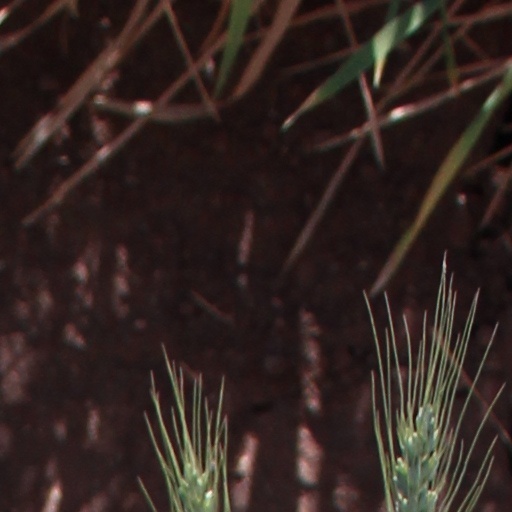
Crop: wheat